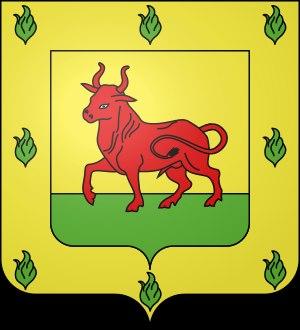
Les Borgia : une famille de la Renaissance est un ouvrage écrit par le journaliste Claude Mossé, paru en deux volumes chez HC Éditions en mai-juin 2011.